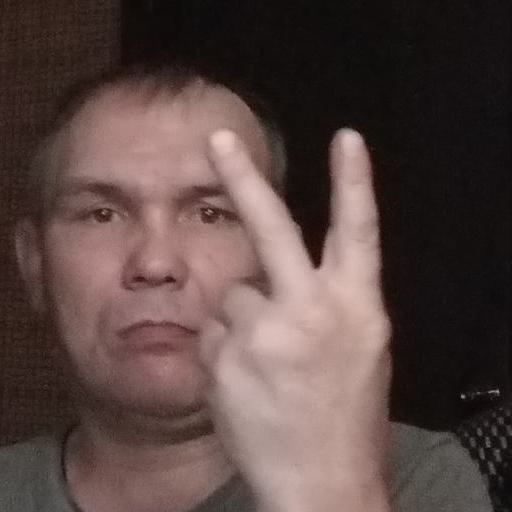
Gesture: peace_inverted